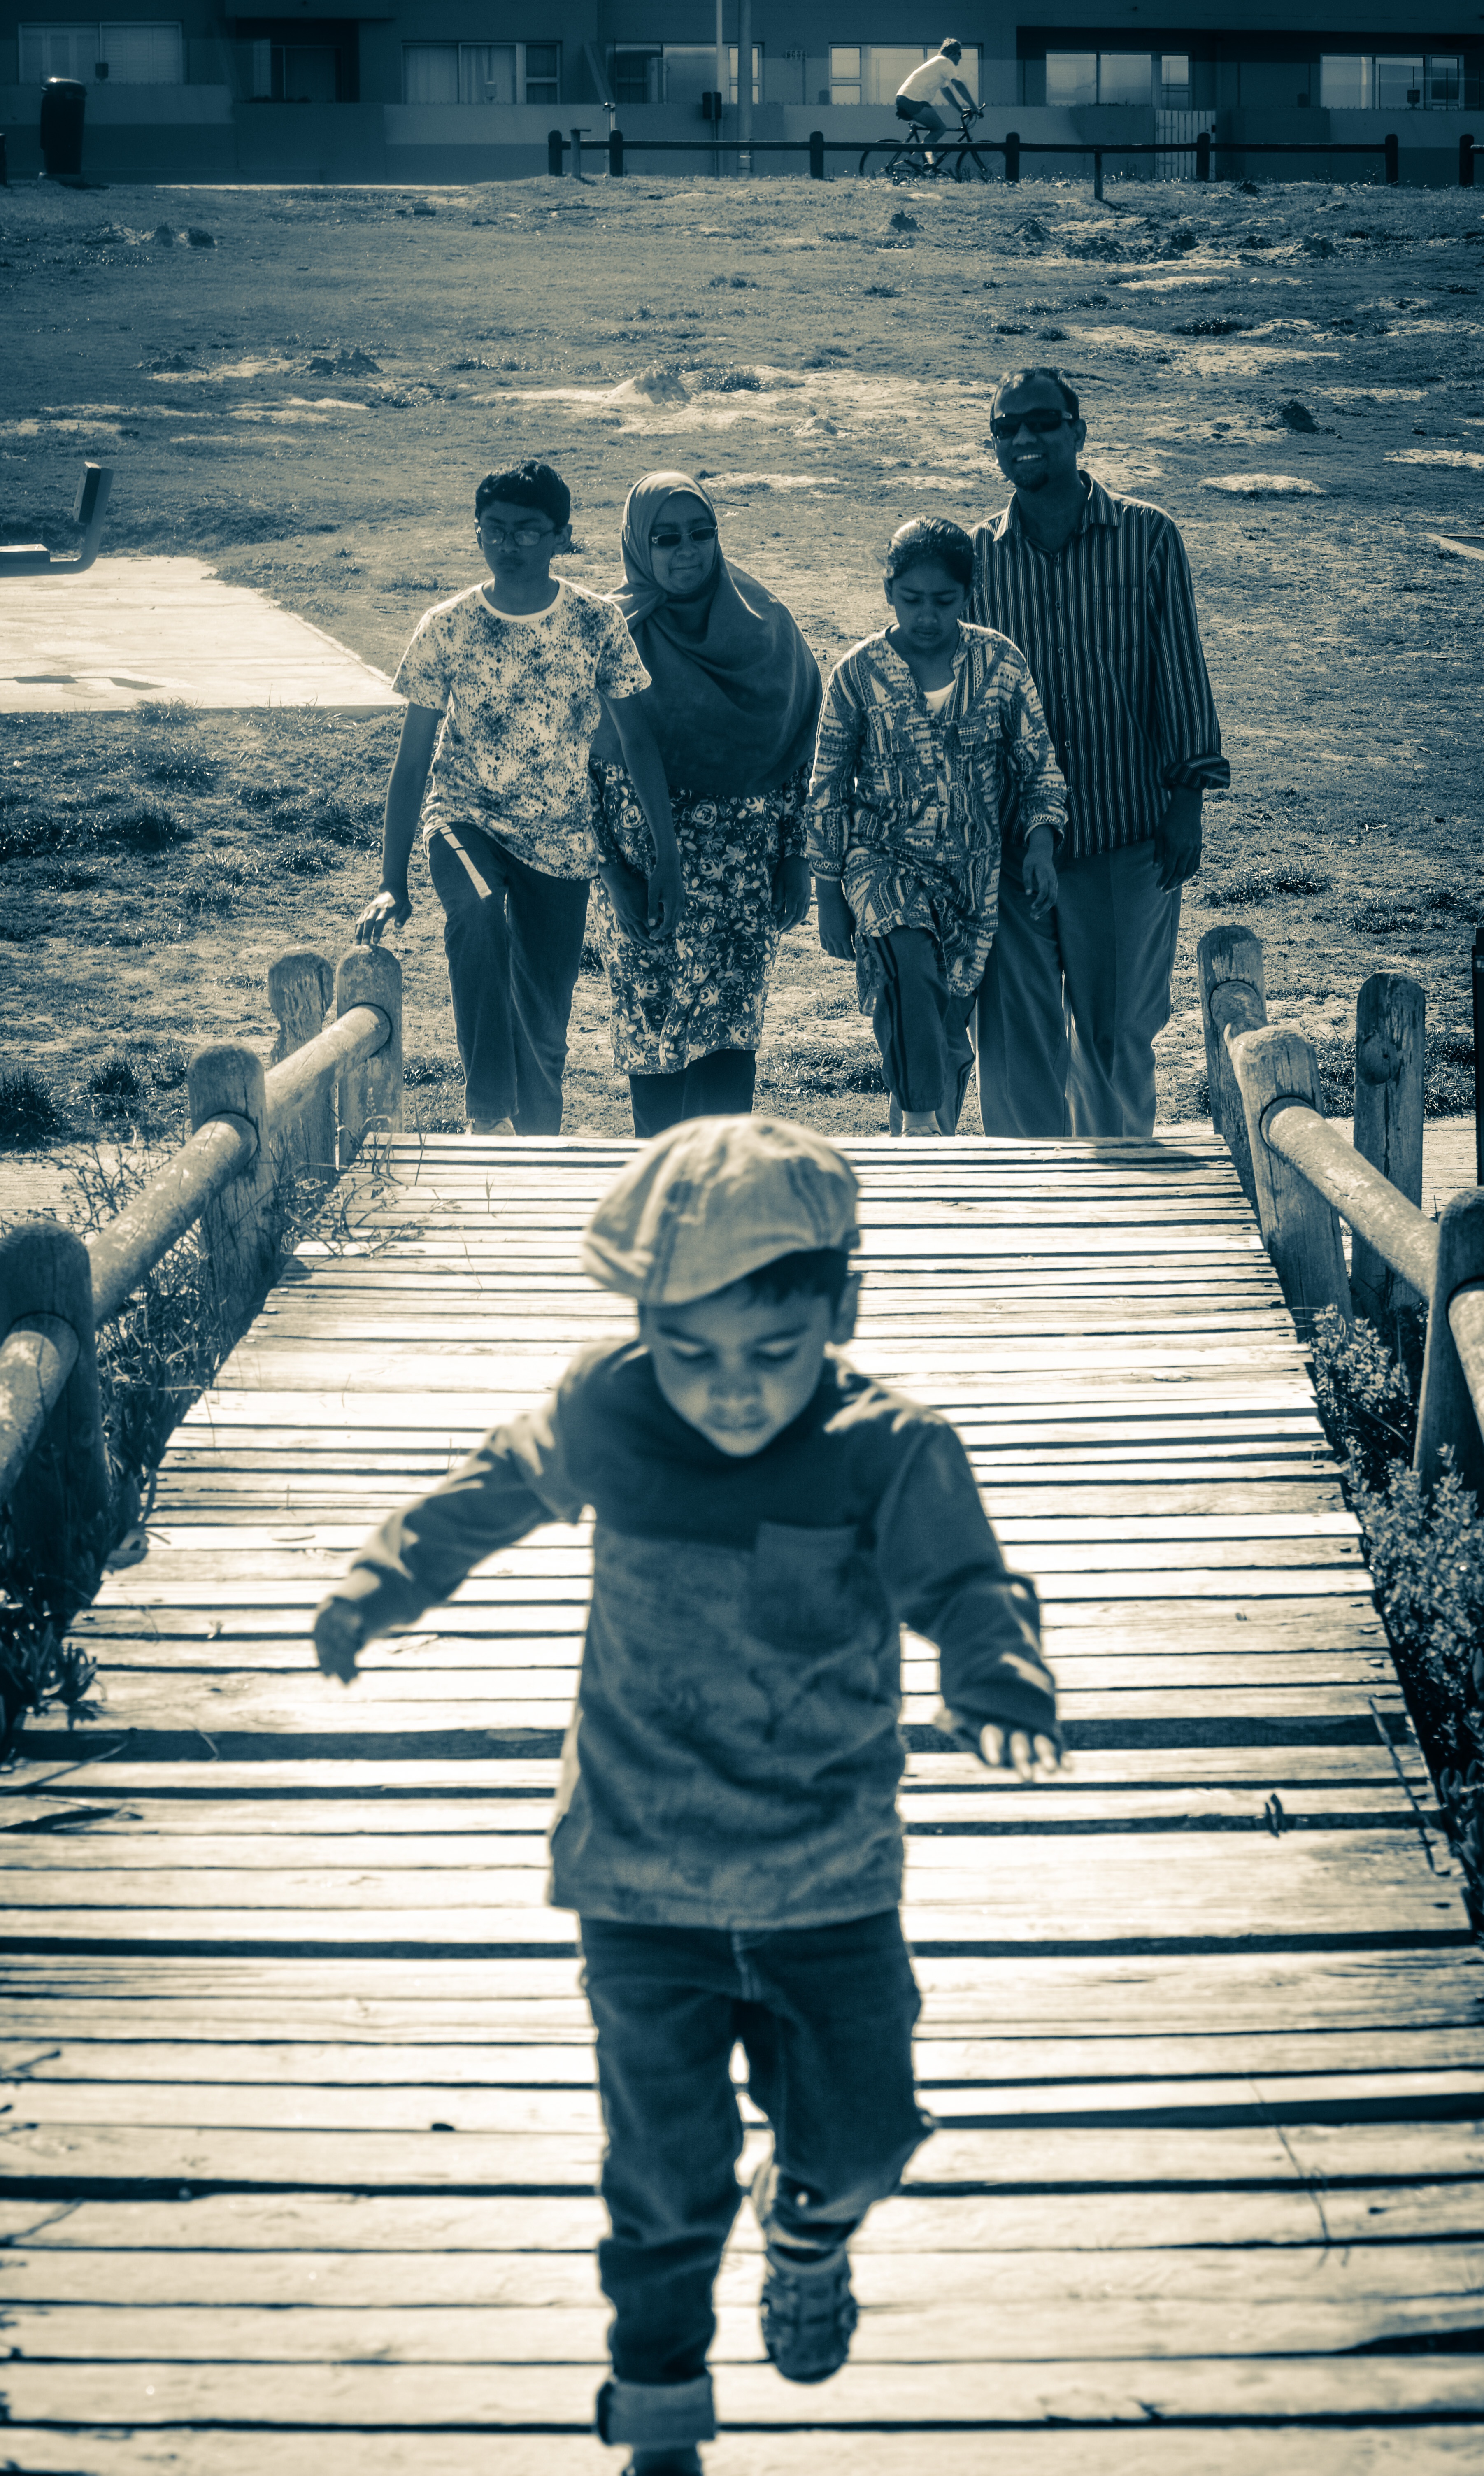
man, beach, nature, person, people, summer, male, sitting, father, child, monochrome, family, mother, happy, happiness, temple, photograph, family on beach, human positions